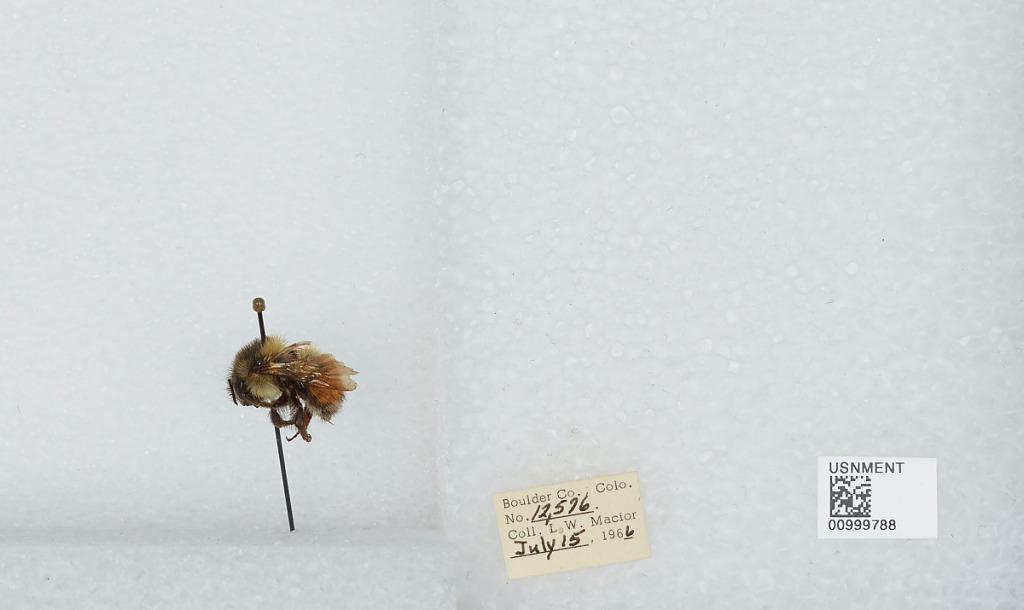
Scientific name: Bombus (Pyrobombus) melanopygus Nylander
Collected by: L. Macior
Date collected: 1966-7-15
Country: United States
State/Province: Colorado
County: Boulder
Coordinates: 40.015, -105.27